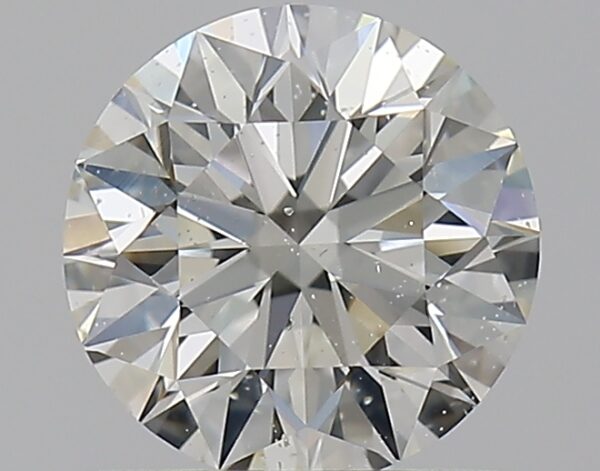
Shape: round
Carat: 0.73
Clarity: SI2
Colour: J
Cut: EX
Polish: EX
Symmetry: EX
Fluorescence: M
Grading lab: GIA
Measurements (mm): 5.76 x 5.8 x 3.6